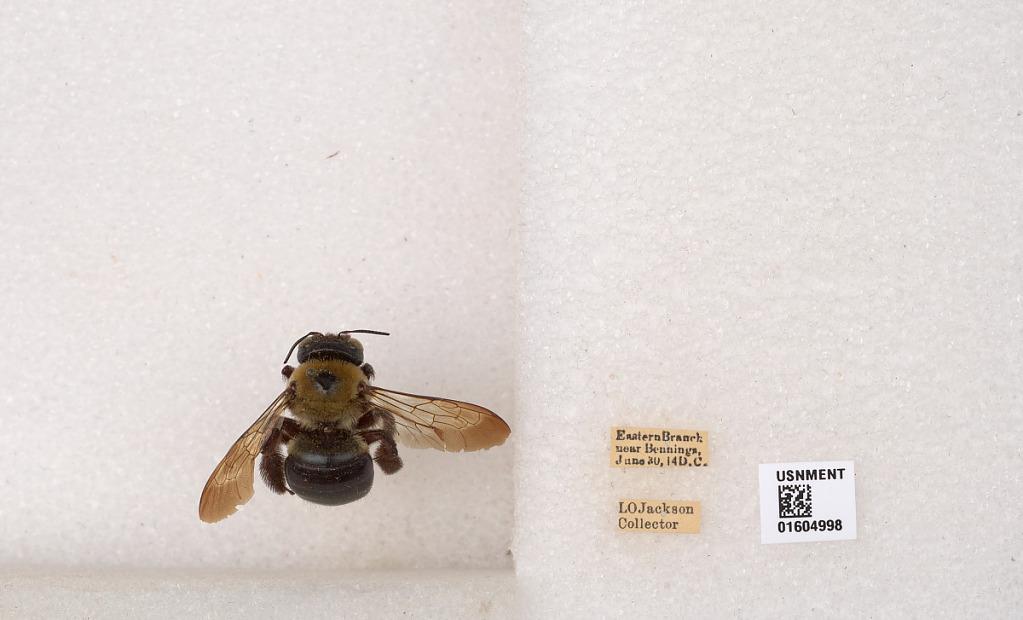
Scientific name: Xylocopa (Xylocopoides) virginica virginica (Linnaeus)
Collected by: L. Jackson
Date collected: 1914-6-30
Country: United States
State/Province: Washington, D.C.
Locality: Eastern branch, near Bennings